National emblem of Belarus

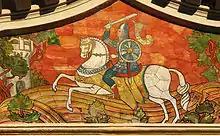
Pahonia on the building of the Vitebsk State Academy of Veterinary Medicine

The national emblem of Belarus features a ribbon in the colors of the national flag, a silhouette of Belarus, wheat ears and a red star. It is sometimes referred to as the coat of arms of Belarus, although in heraldic terms this is inaccurate as the emblem does not respect the rules of conventional heraldry. The emblem is an allusion to one that was used by the Byelorussian SSR, designed by Ivan Dubasov in 1950, with the biggest change being a replacement of the Communist hammer and sickle with a silhouette of Belarus. The Belarusian name is "Dziaržaŭny hierb Respubliki Biełaruś" (Дзяржаўны герб Рэспублікі Беларусь), and the name in Russian is "Gosudarstvennyĭ gerb Respubliki Belarusʹ" (Государственный герб Республики Беларусь).